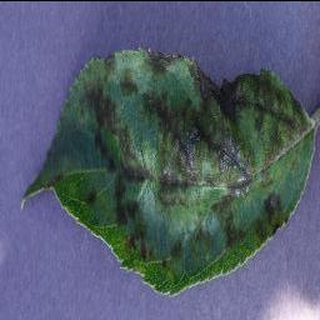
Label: apple_apple_scab